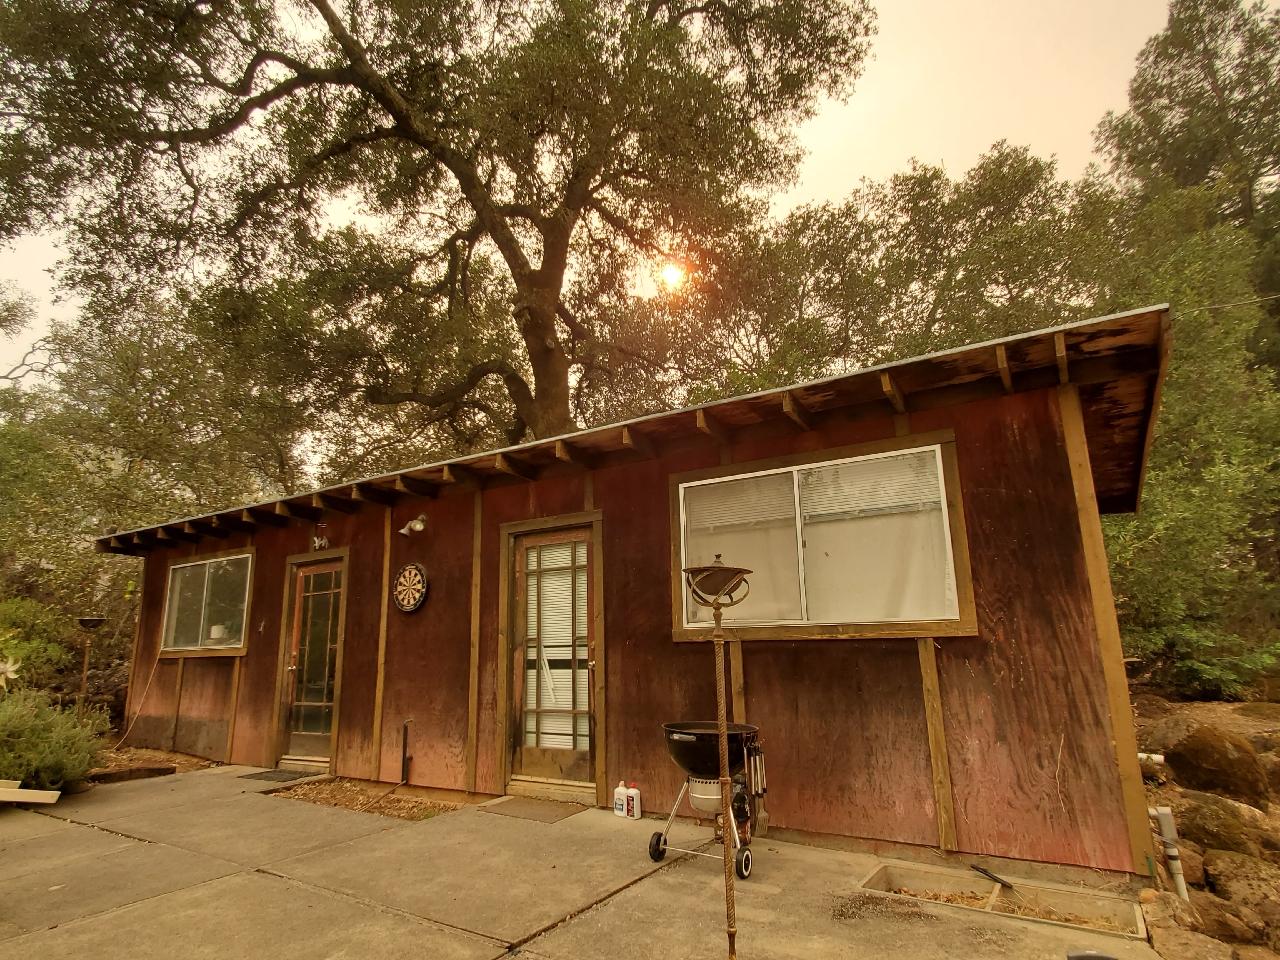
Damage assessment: no_damage